Auntie Poldi and the Sicilian Lions

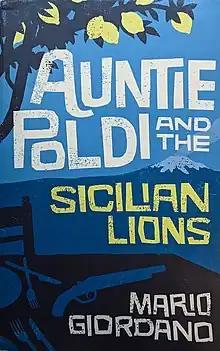

Auntie Poldi and the Sicilian Lions is the first of five books written by Mario Giordano in the Auntie Poldi Adventure Series. It was published in German in 2014 and translated into English by John Brownjohn in 2018. It was the first of Giordano's novels to be translated into English. Set in Sicily, the topics of the Sicilian Mafia and Italian police forces are presented.